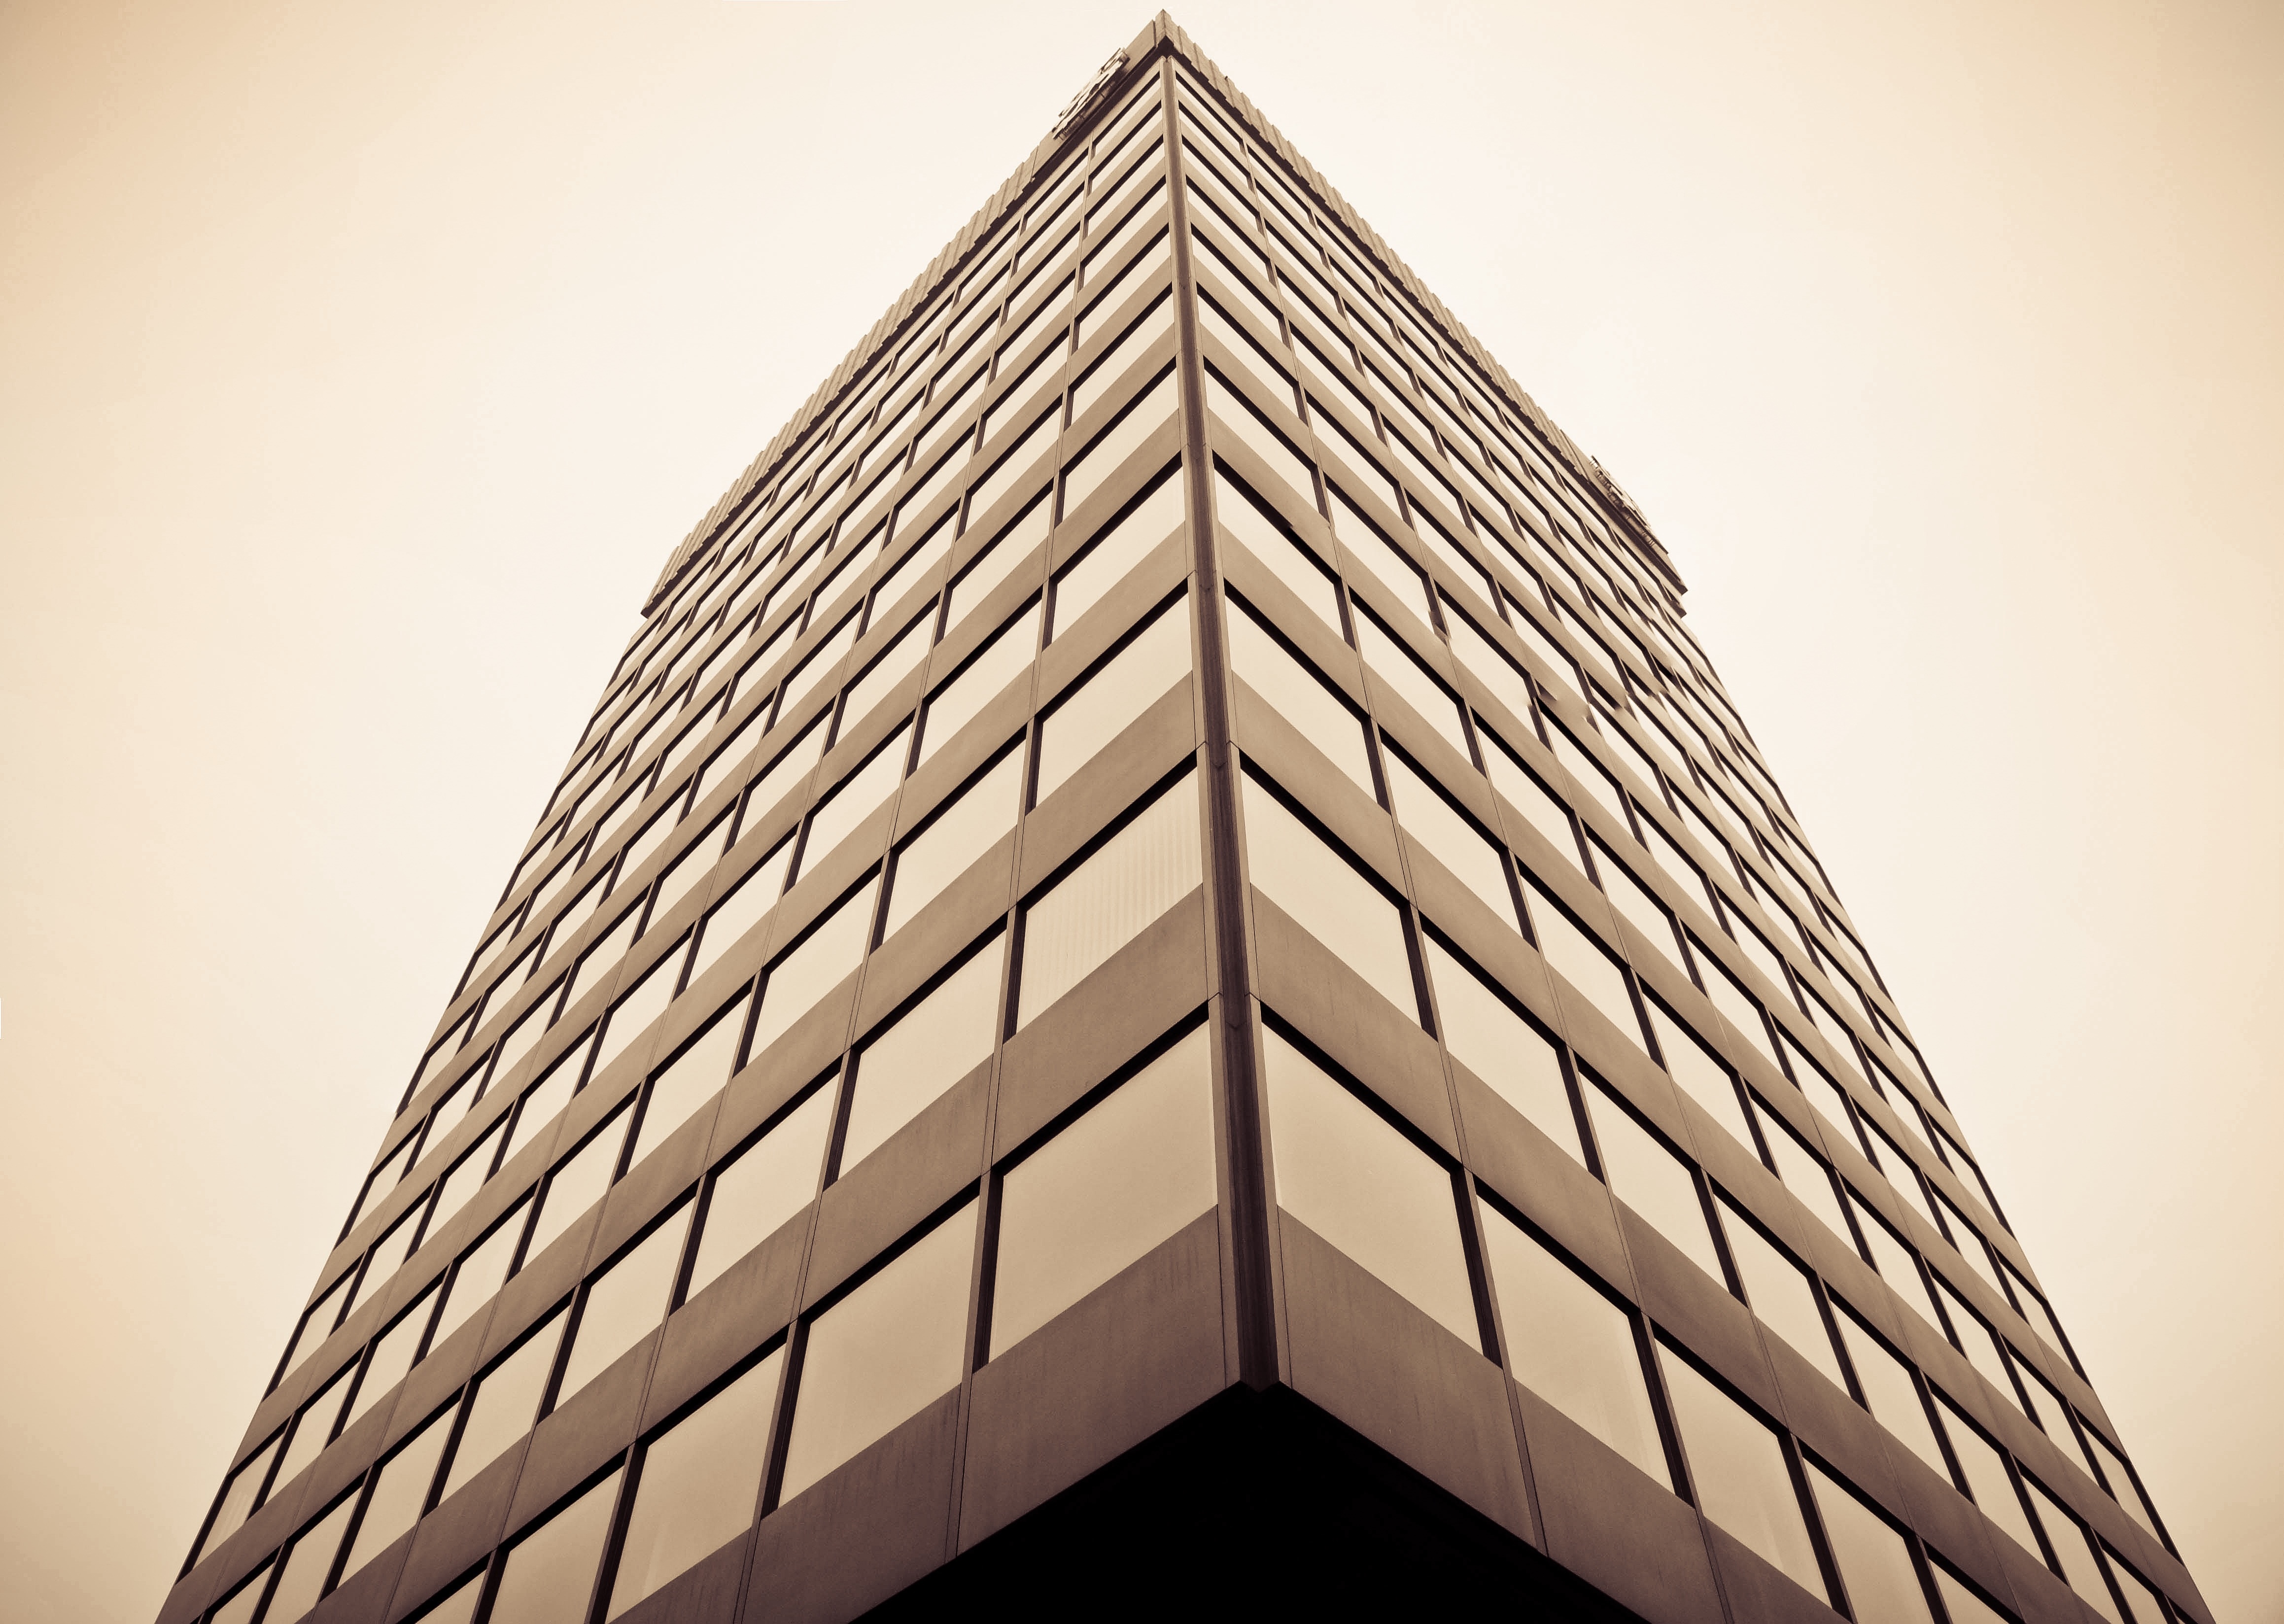
architecture, structure, building, skyscraper, line, landmark, facade, tower block, design, symmetry, shape, daylighting, brutalist architecture